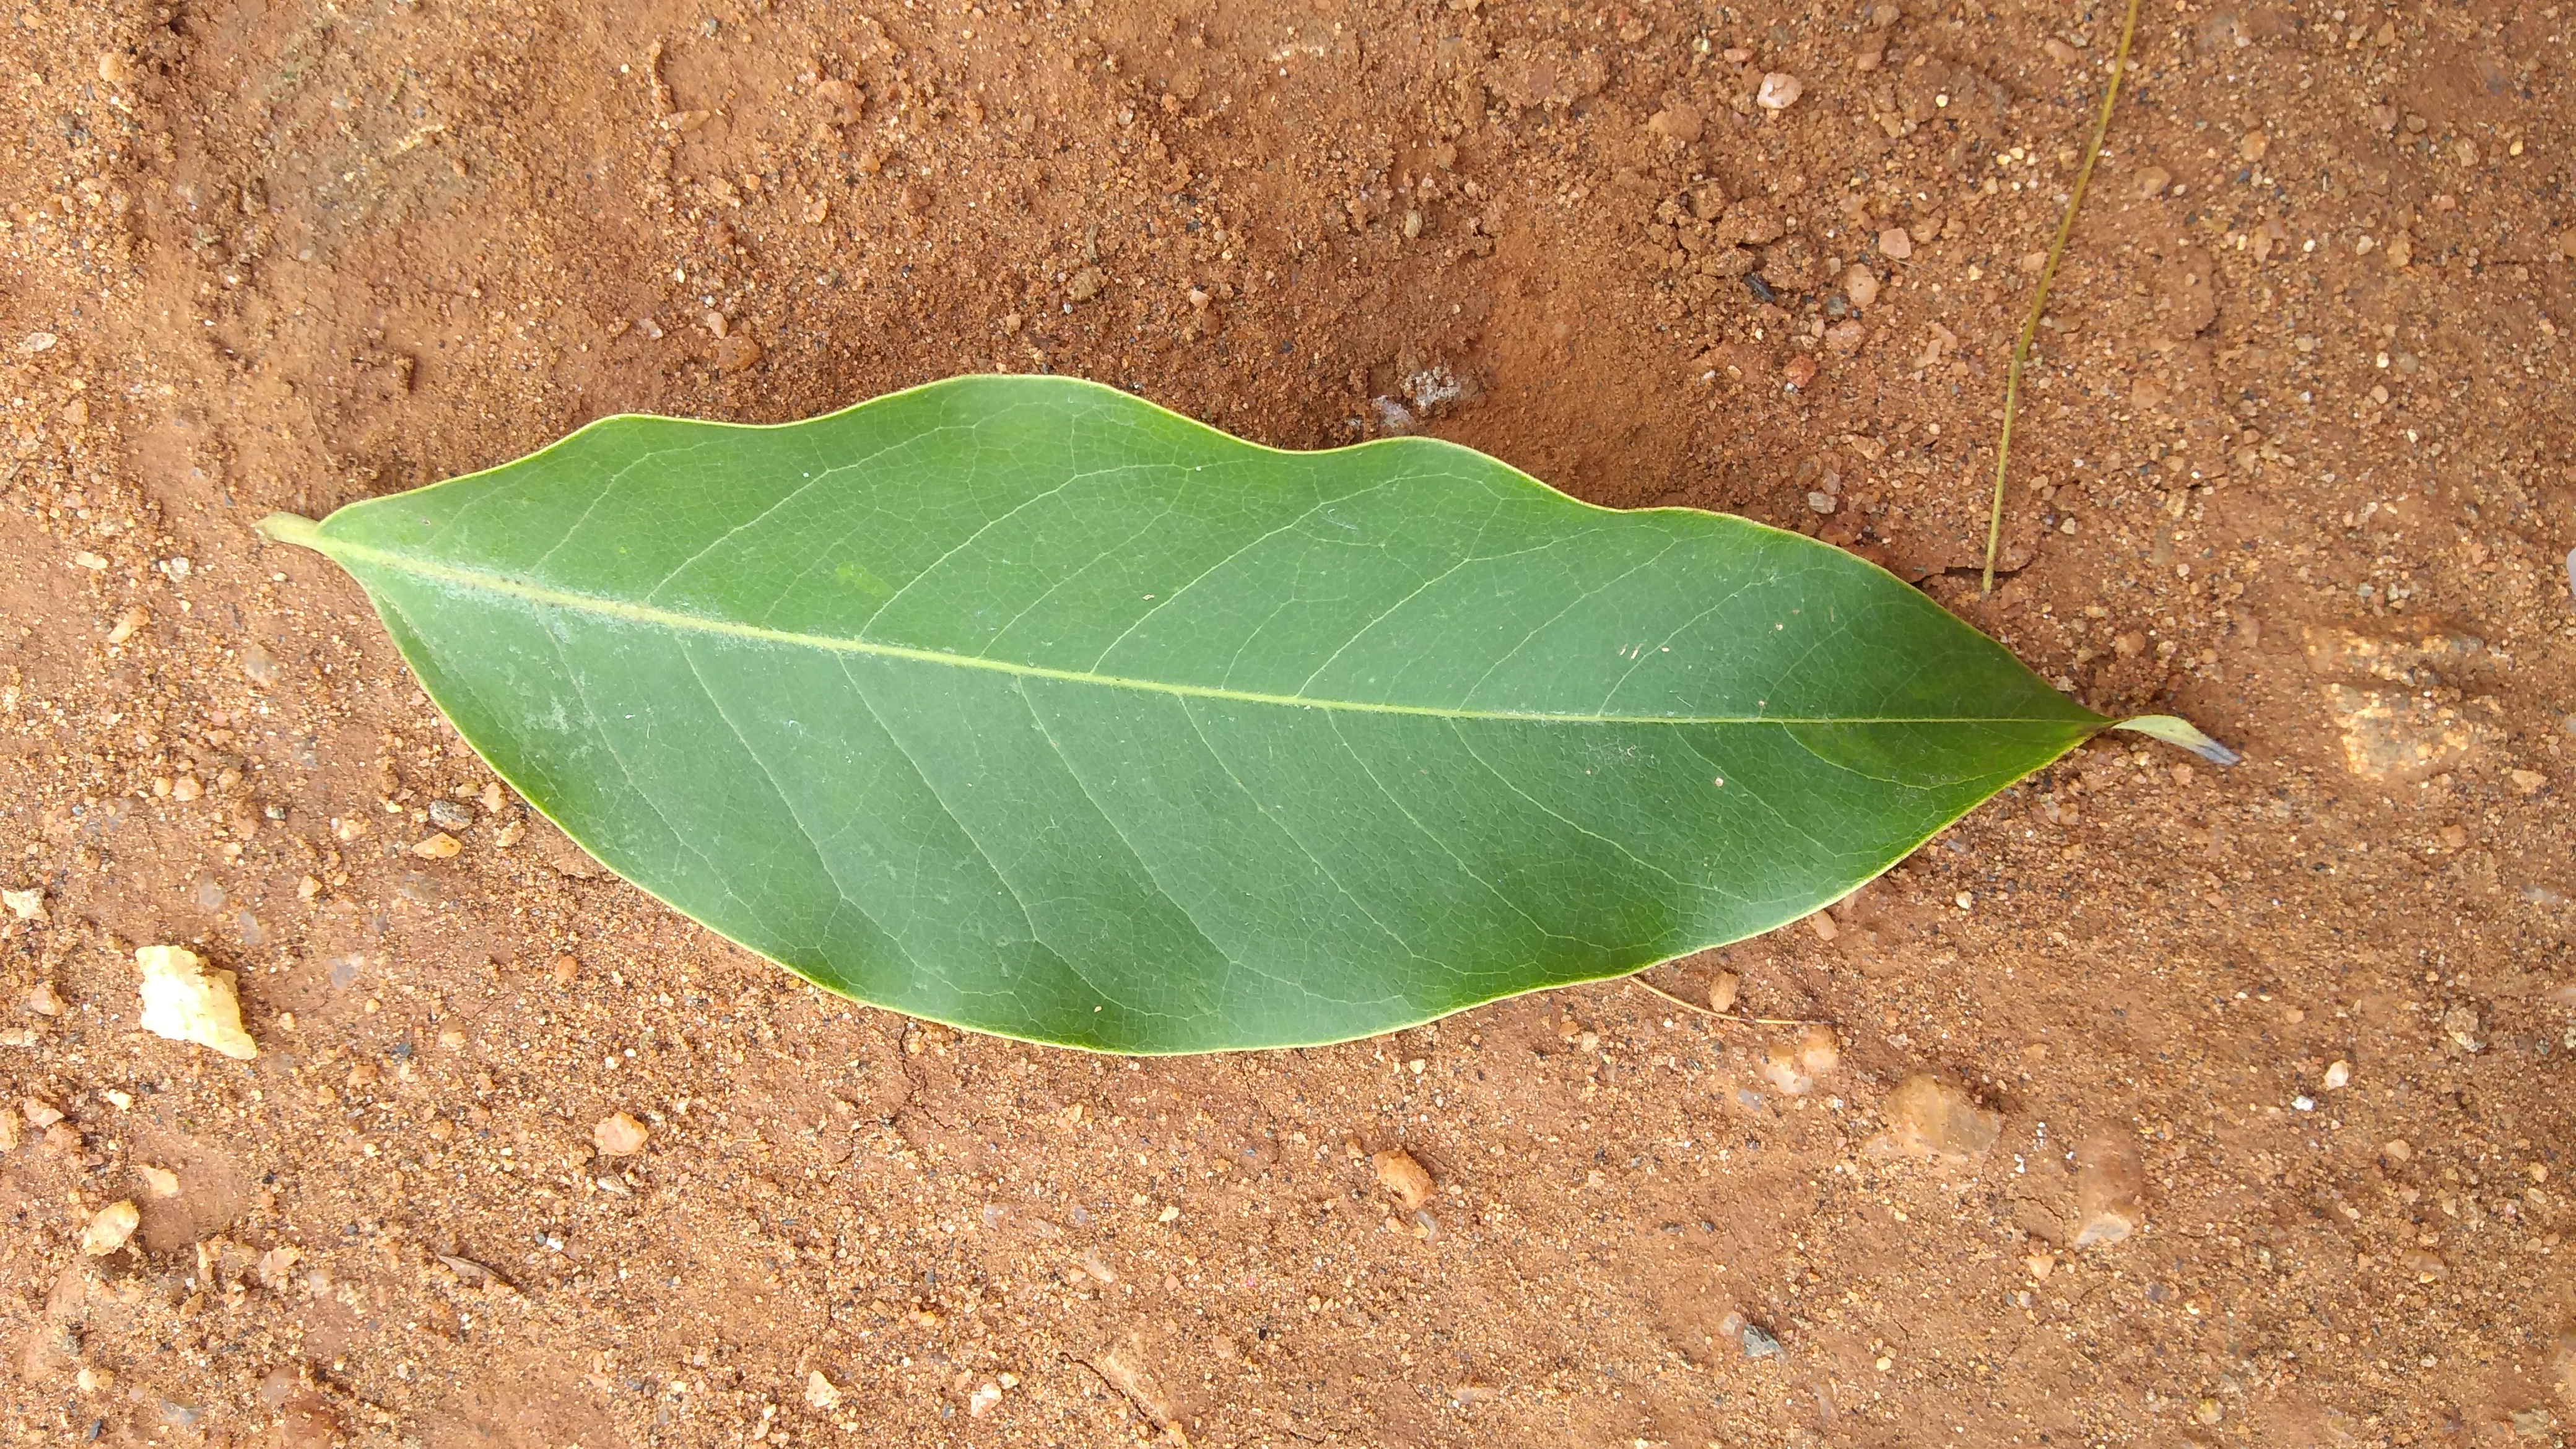
Plant: Sampige